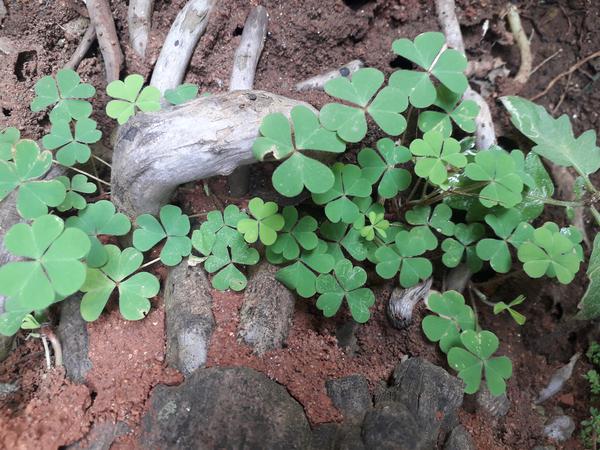
Plant: Wood_sorel